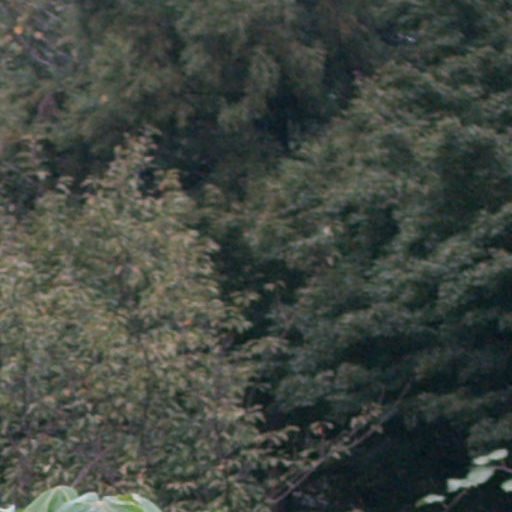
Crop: cassava